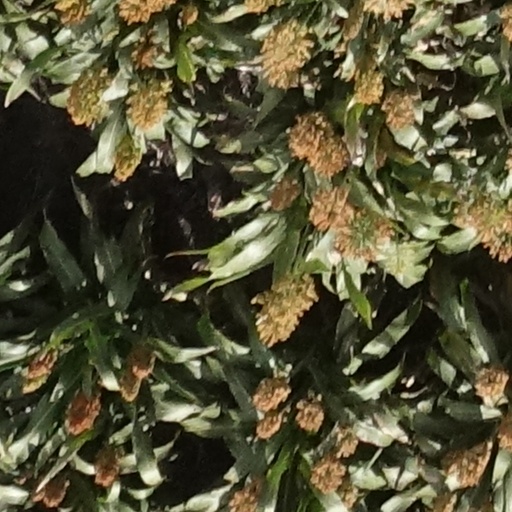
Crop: sorghum